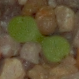
Label: scentless_mayweed